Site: brandenburg
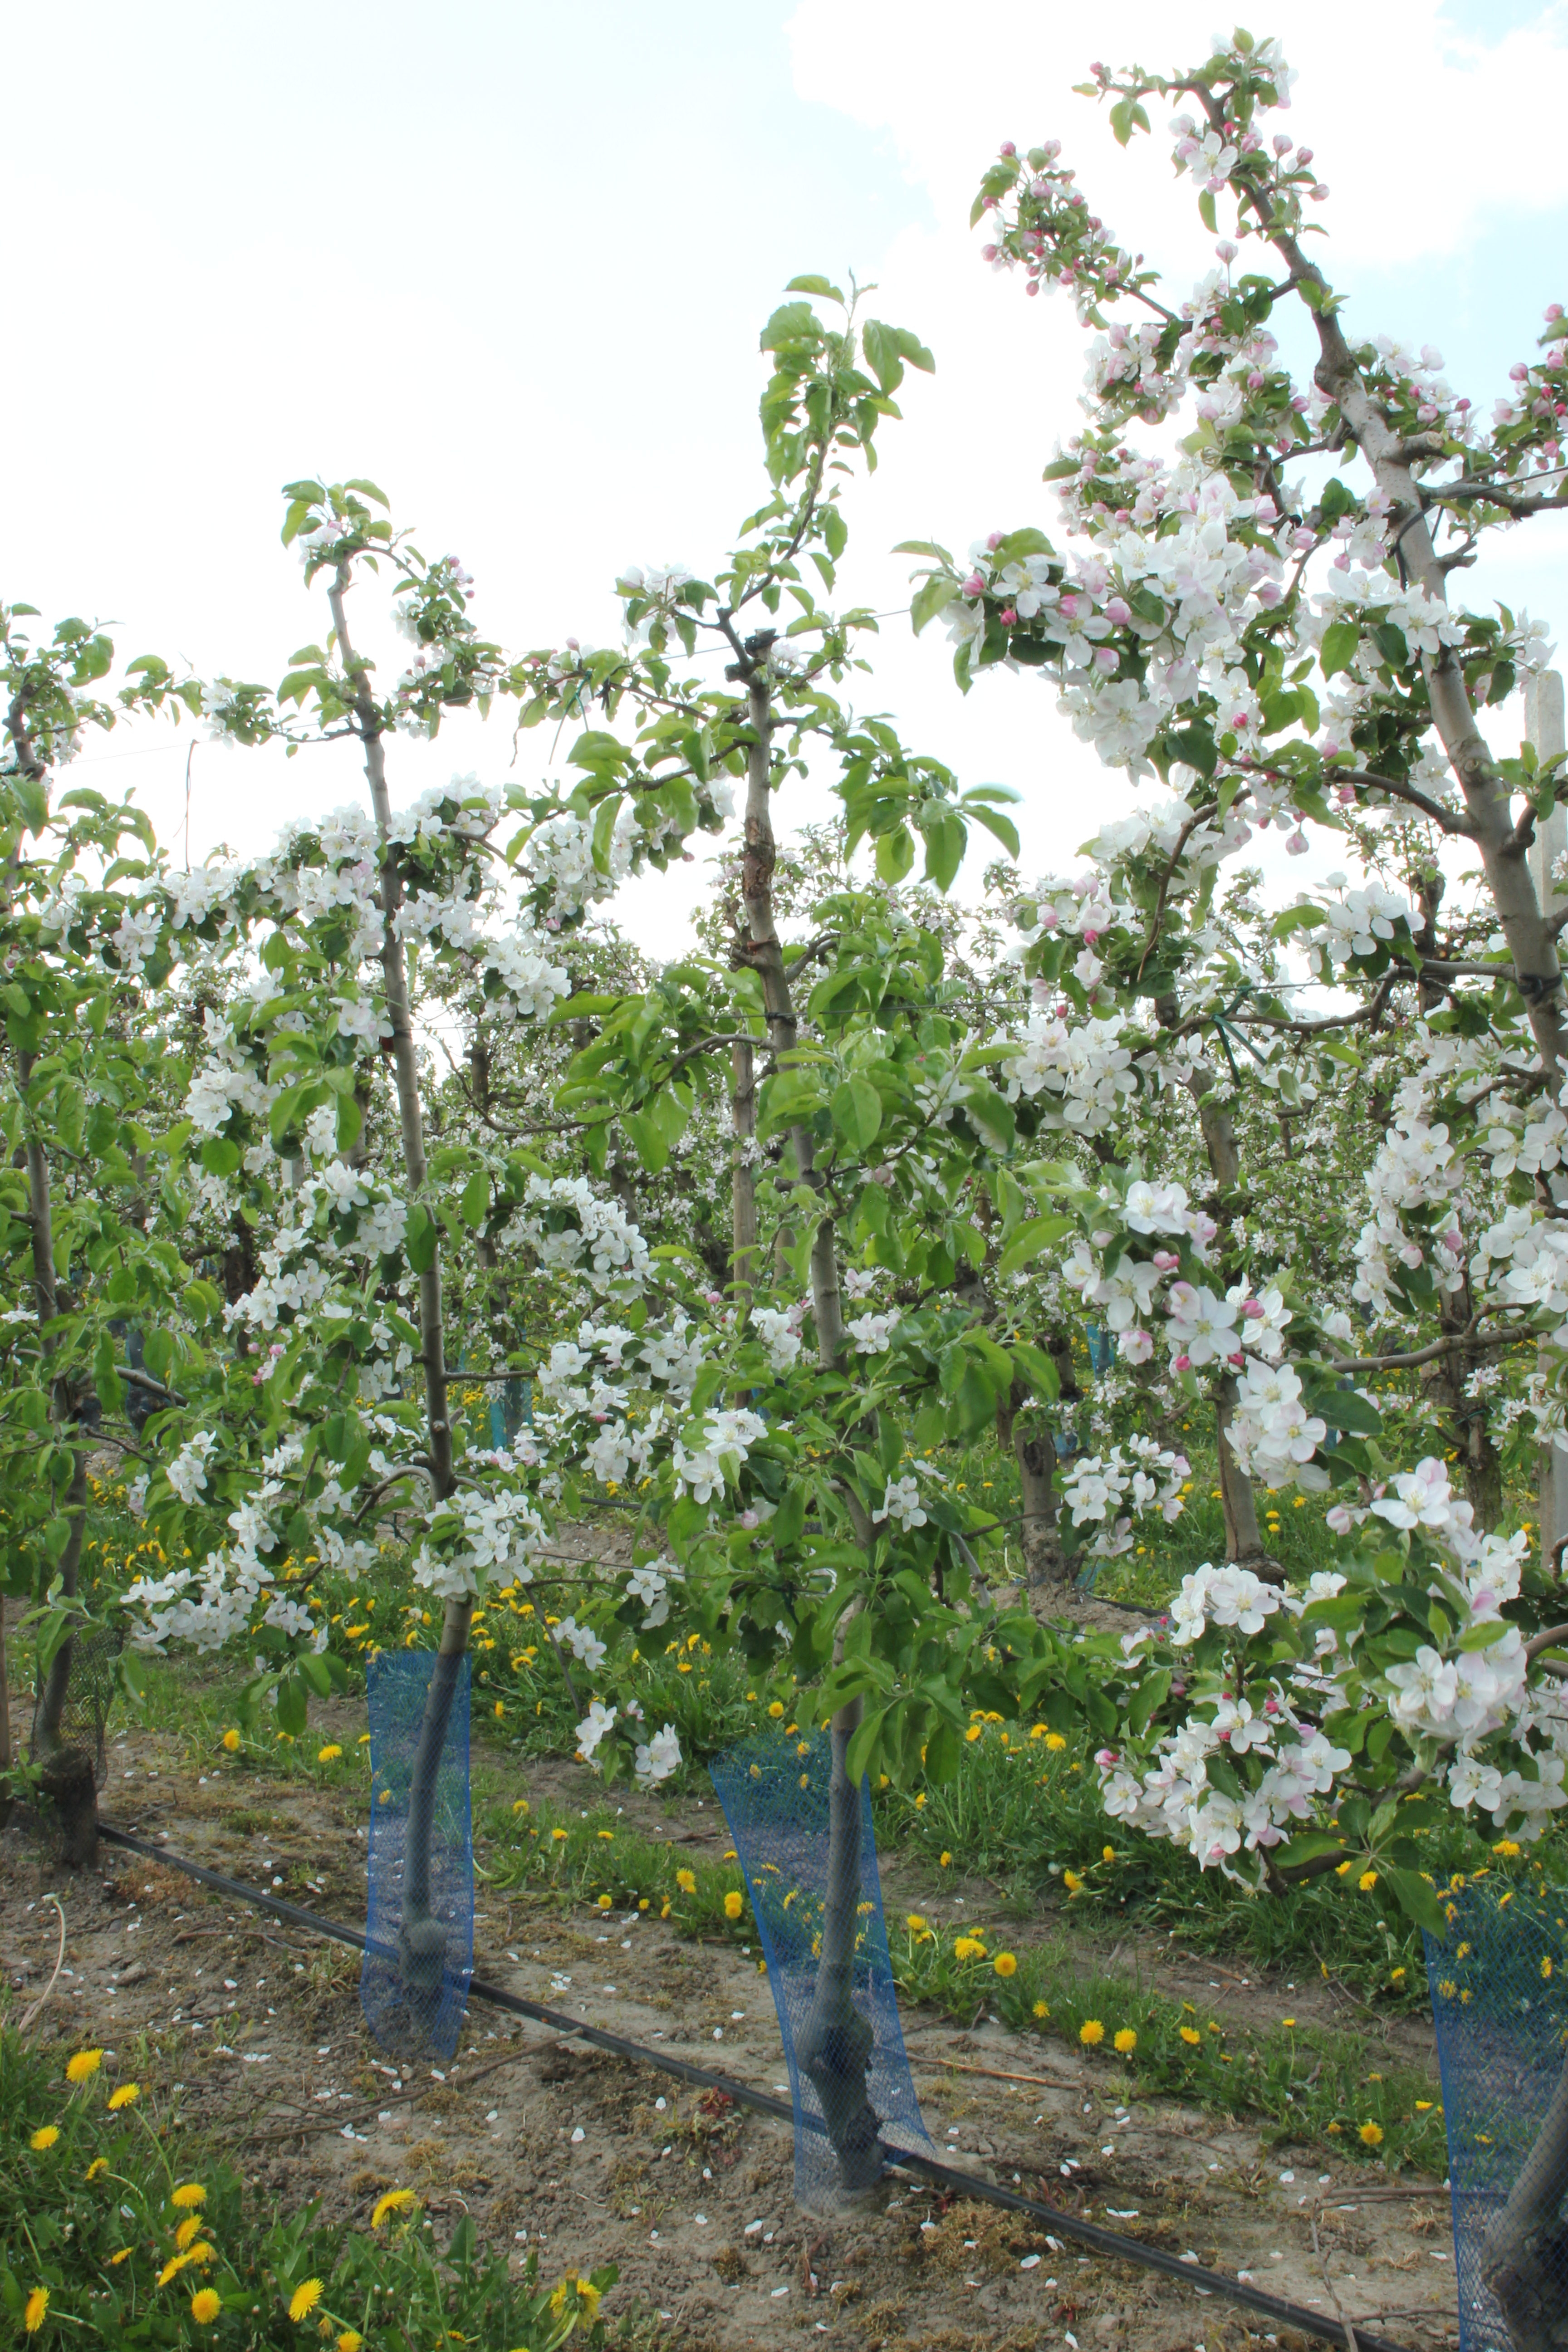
Growth stage (BBCH 65): Flowering